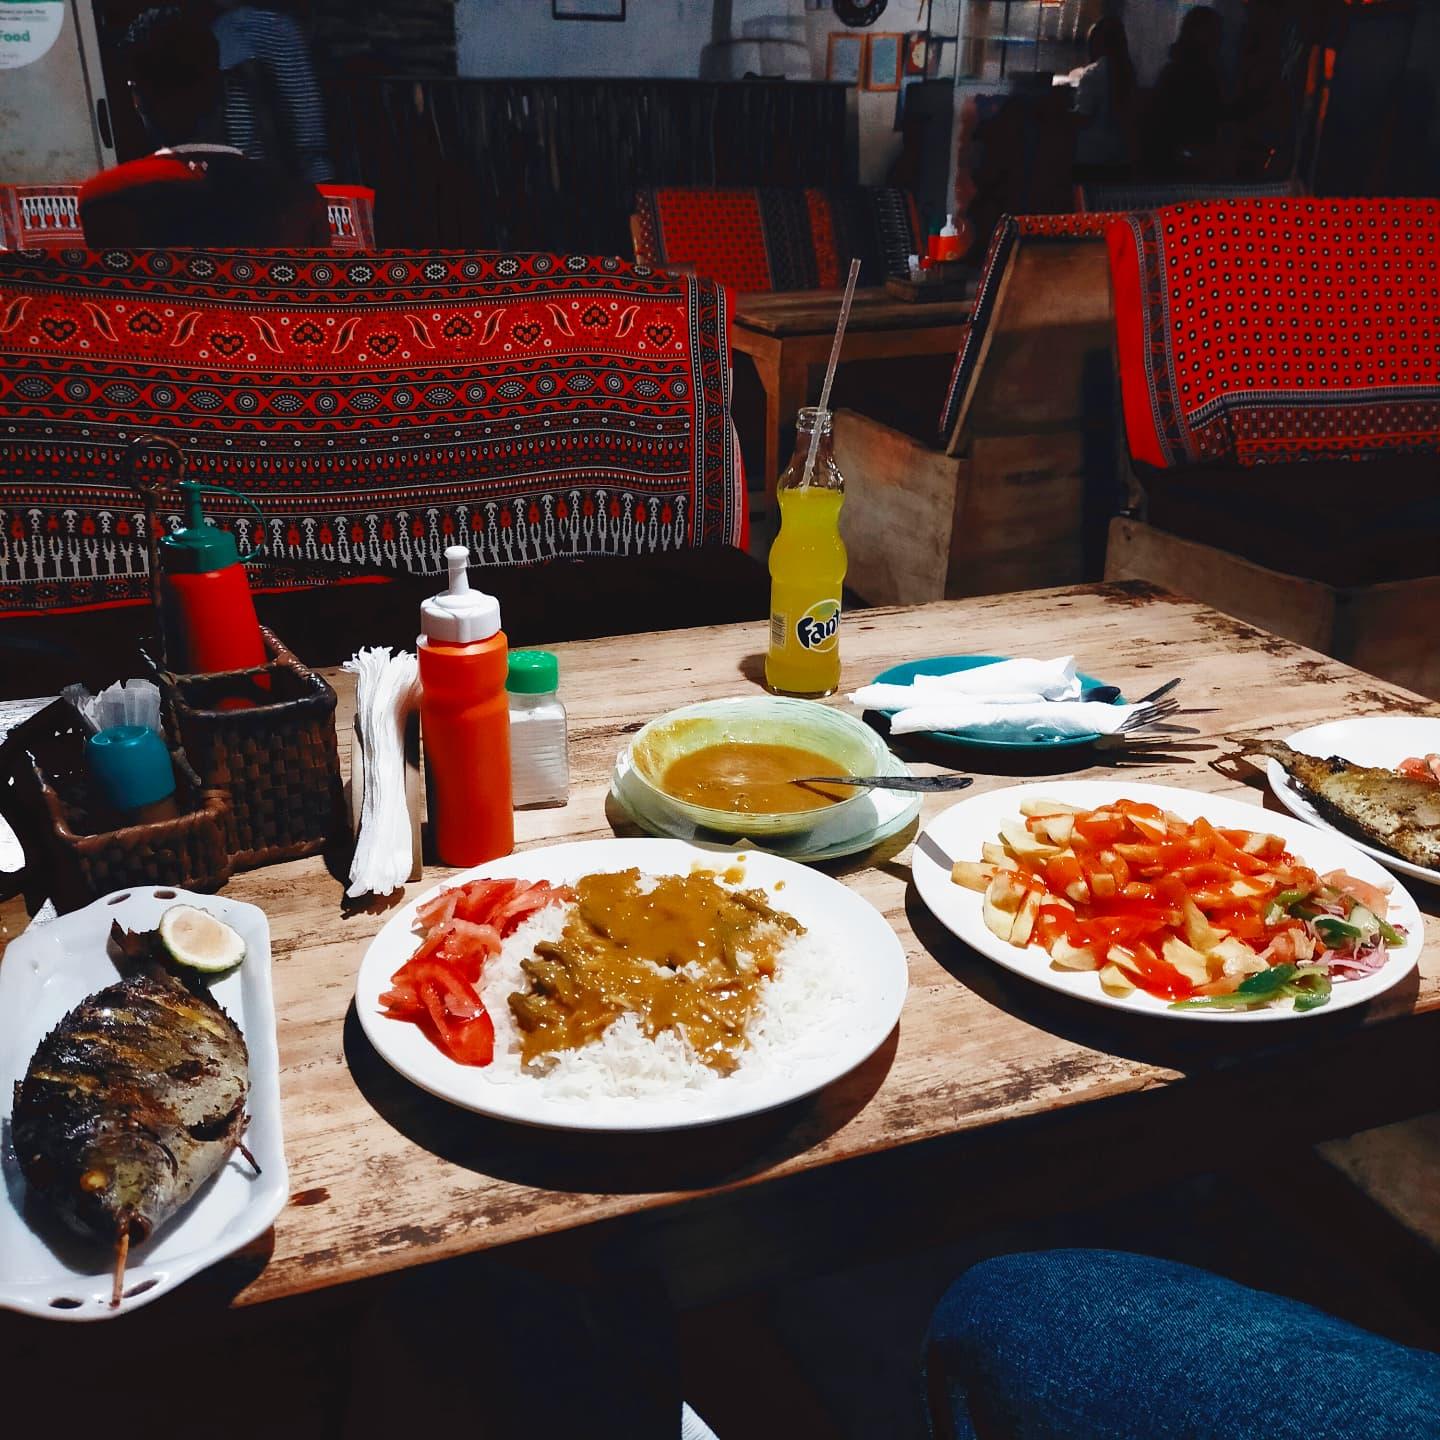
Hizi ni sahani zilizo na rangi nyeupe. Sahani moja wapo imewekwa samaki na kipande cha limau. Ingine zimewekwa kachumbari na wali mweupe. Pembeni kuna chupa ya soda.